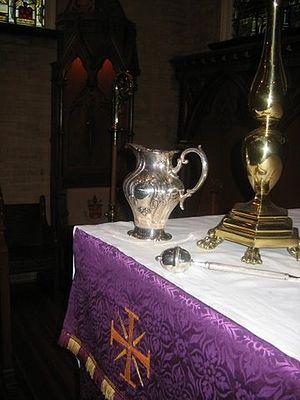
Les deux Asperges me, WAB 3, sont des mises en musique composées par Anton Bruckner de l'antienne utilisée pour la célébration de l'Asperges me.